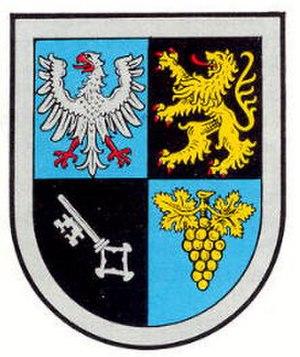
La Commune fusionnée de Grünstadt-Land est une municipalité allemande située dans le land de Rhénanie-Palatinat et l'arrondissement de Bad Dürkheim. Le chef-lieu de la commune fusionnée est la ville de Grünstadt, mais si elle n'en fait administrativement pas partie.